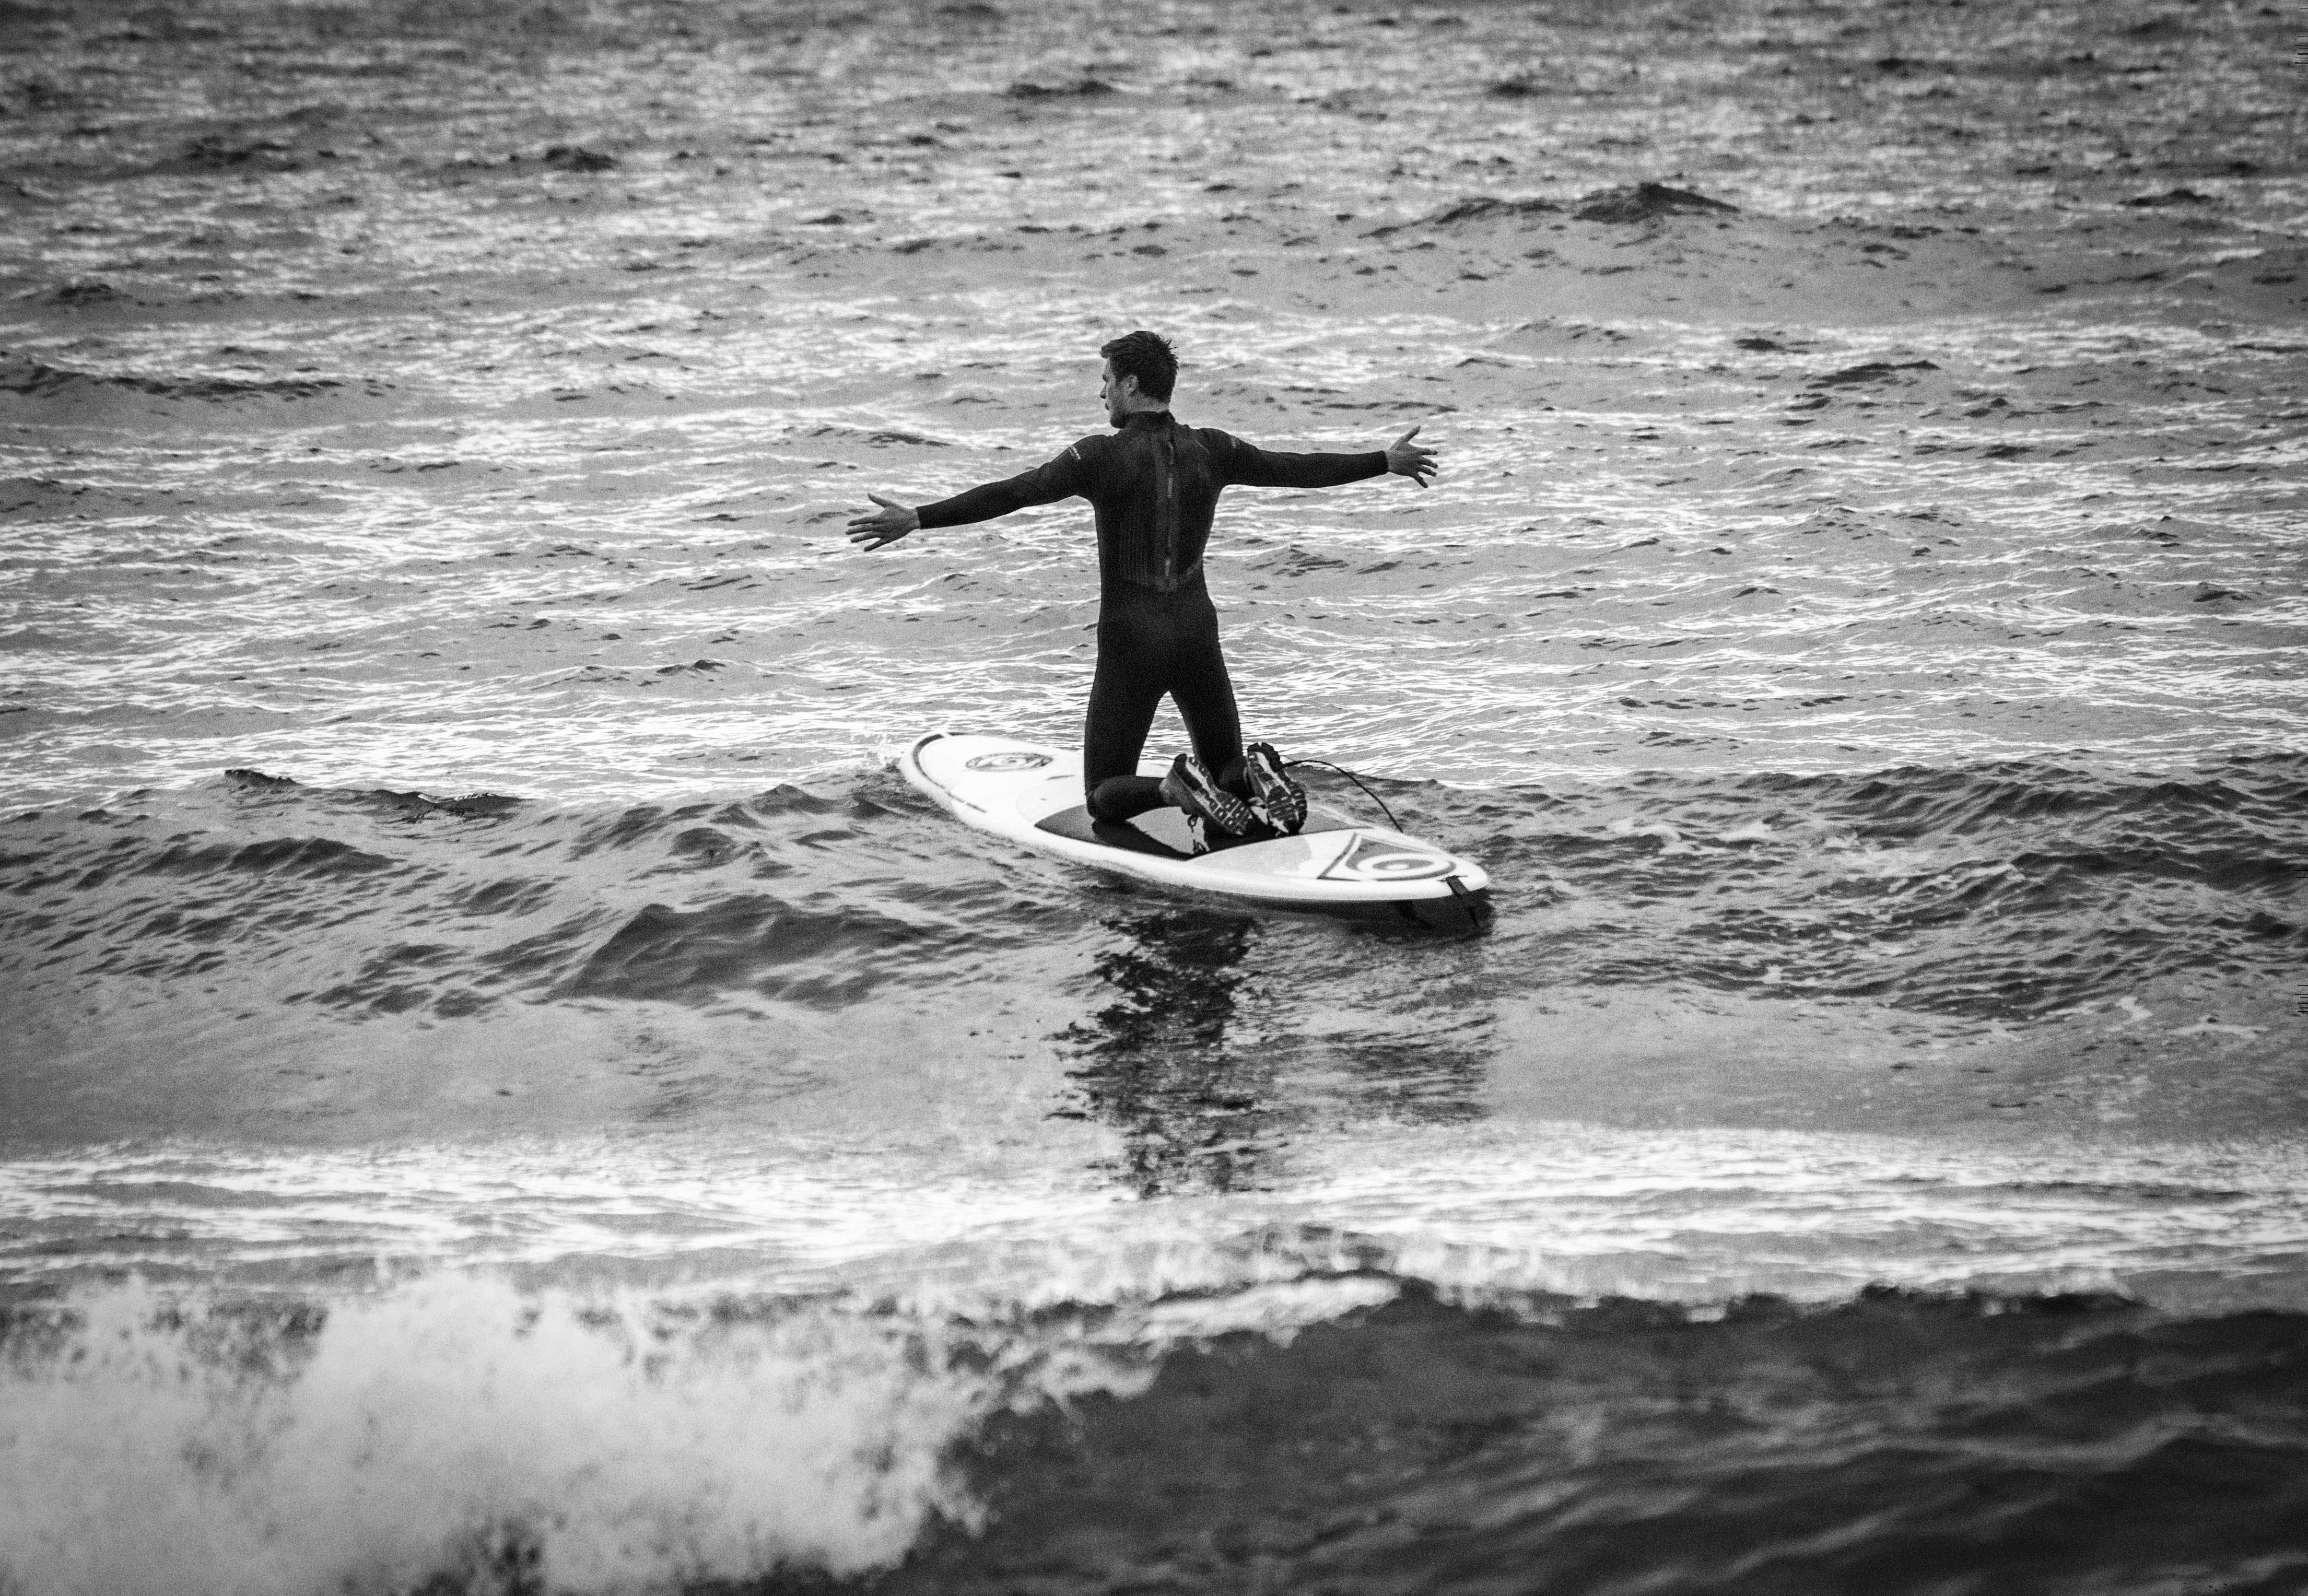
man, sea, coast, water, ocean, black and white, board, white, photography, wave, boy, coastal, summer, seaside, surf, surfing, paddle, surfboard, black, monochrome, extreme sport, uk, bw, blackandwhite, wales, waves, sports, boating, arms, stretch, noir, blanc, bn, pembrokeshire, blancetnoir, wavy, penycwm, water sport, monochrome photography, wind wave, boardsport, surfing equipment and supplies, surface water sports